Eremophila malacoides

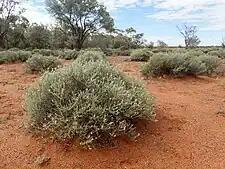
Habit near Wiluna

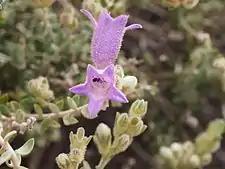
Flower detail

"Eremophila malacoides" was first formally described by Robert Chinnock in 2007 and the description was published in "Eremophila and Allied Genera: A Monograph of the Plant Family Myoporaceae". The specific epithet ("malacoides") means "soft-like", referring to the soft hairs on the branches and leaves of this species.